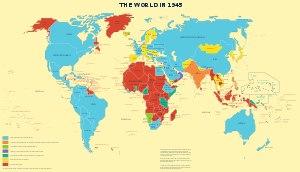
Le Conseil de tutelle de l'ONU est un des six principaux organes de l'Organisation des Nations unies : il est chargé de l'administration des territoires placés sous la tutelle des Nations unies. Ses activités sont aujourd'hui suspendues et il ne se réunira plus tard qu'en cas de besoin.
La période de l'histoire allant de 1912 à 1951 est celle durant laquelle le Tibet fut gouverné comme un État indépendant de facto, séparé de la Chine. La nature exacte de cette indépendance sur le plan juridique fait l'objet de débats a posteriori.
Le débat sur la souveraineté du Tibet trouve son origine dans deux points de vue opposés sur le statut du Tibet : celui de la République populaire de Chine et de la République de Chine d'une part, et celui du Gouvernement tibétain puis du Gouvernement tibétain en exil d'autre part.
Le Tibet, ou anciennement Thibet, est une région de plateau située au nord de l'Himalaya en Asie, habitée traditionnellement par les Tibétains et d'autres groupes ethniques et comportant également une population importante de Hans et de Huis. Le Tibet est le plateau habité le plus élevé de la planète, avec une altitude moyenne de 4 900 m.